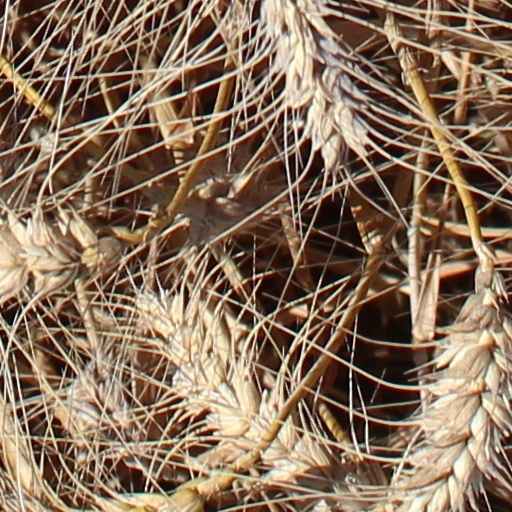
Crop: wheat